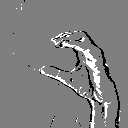
ASL letter: c